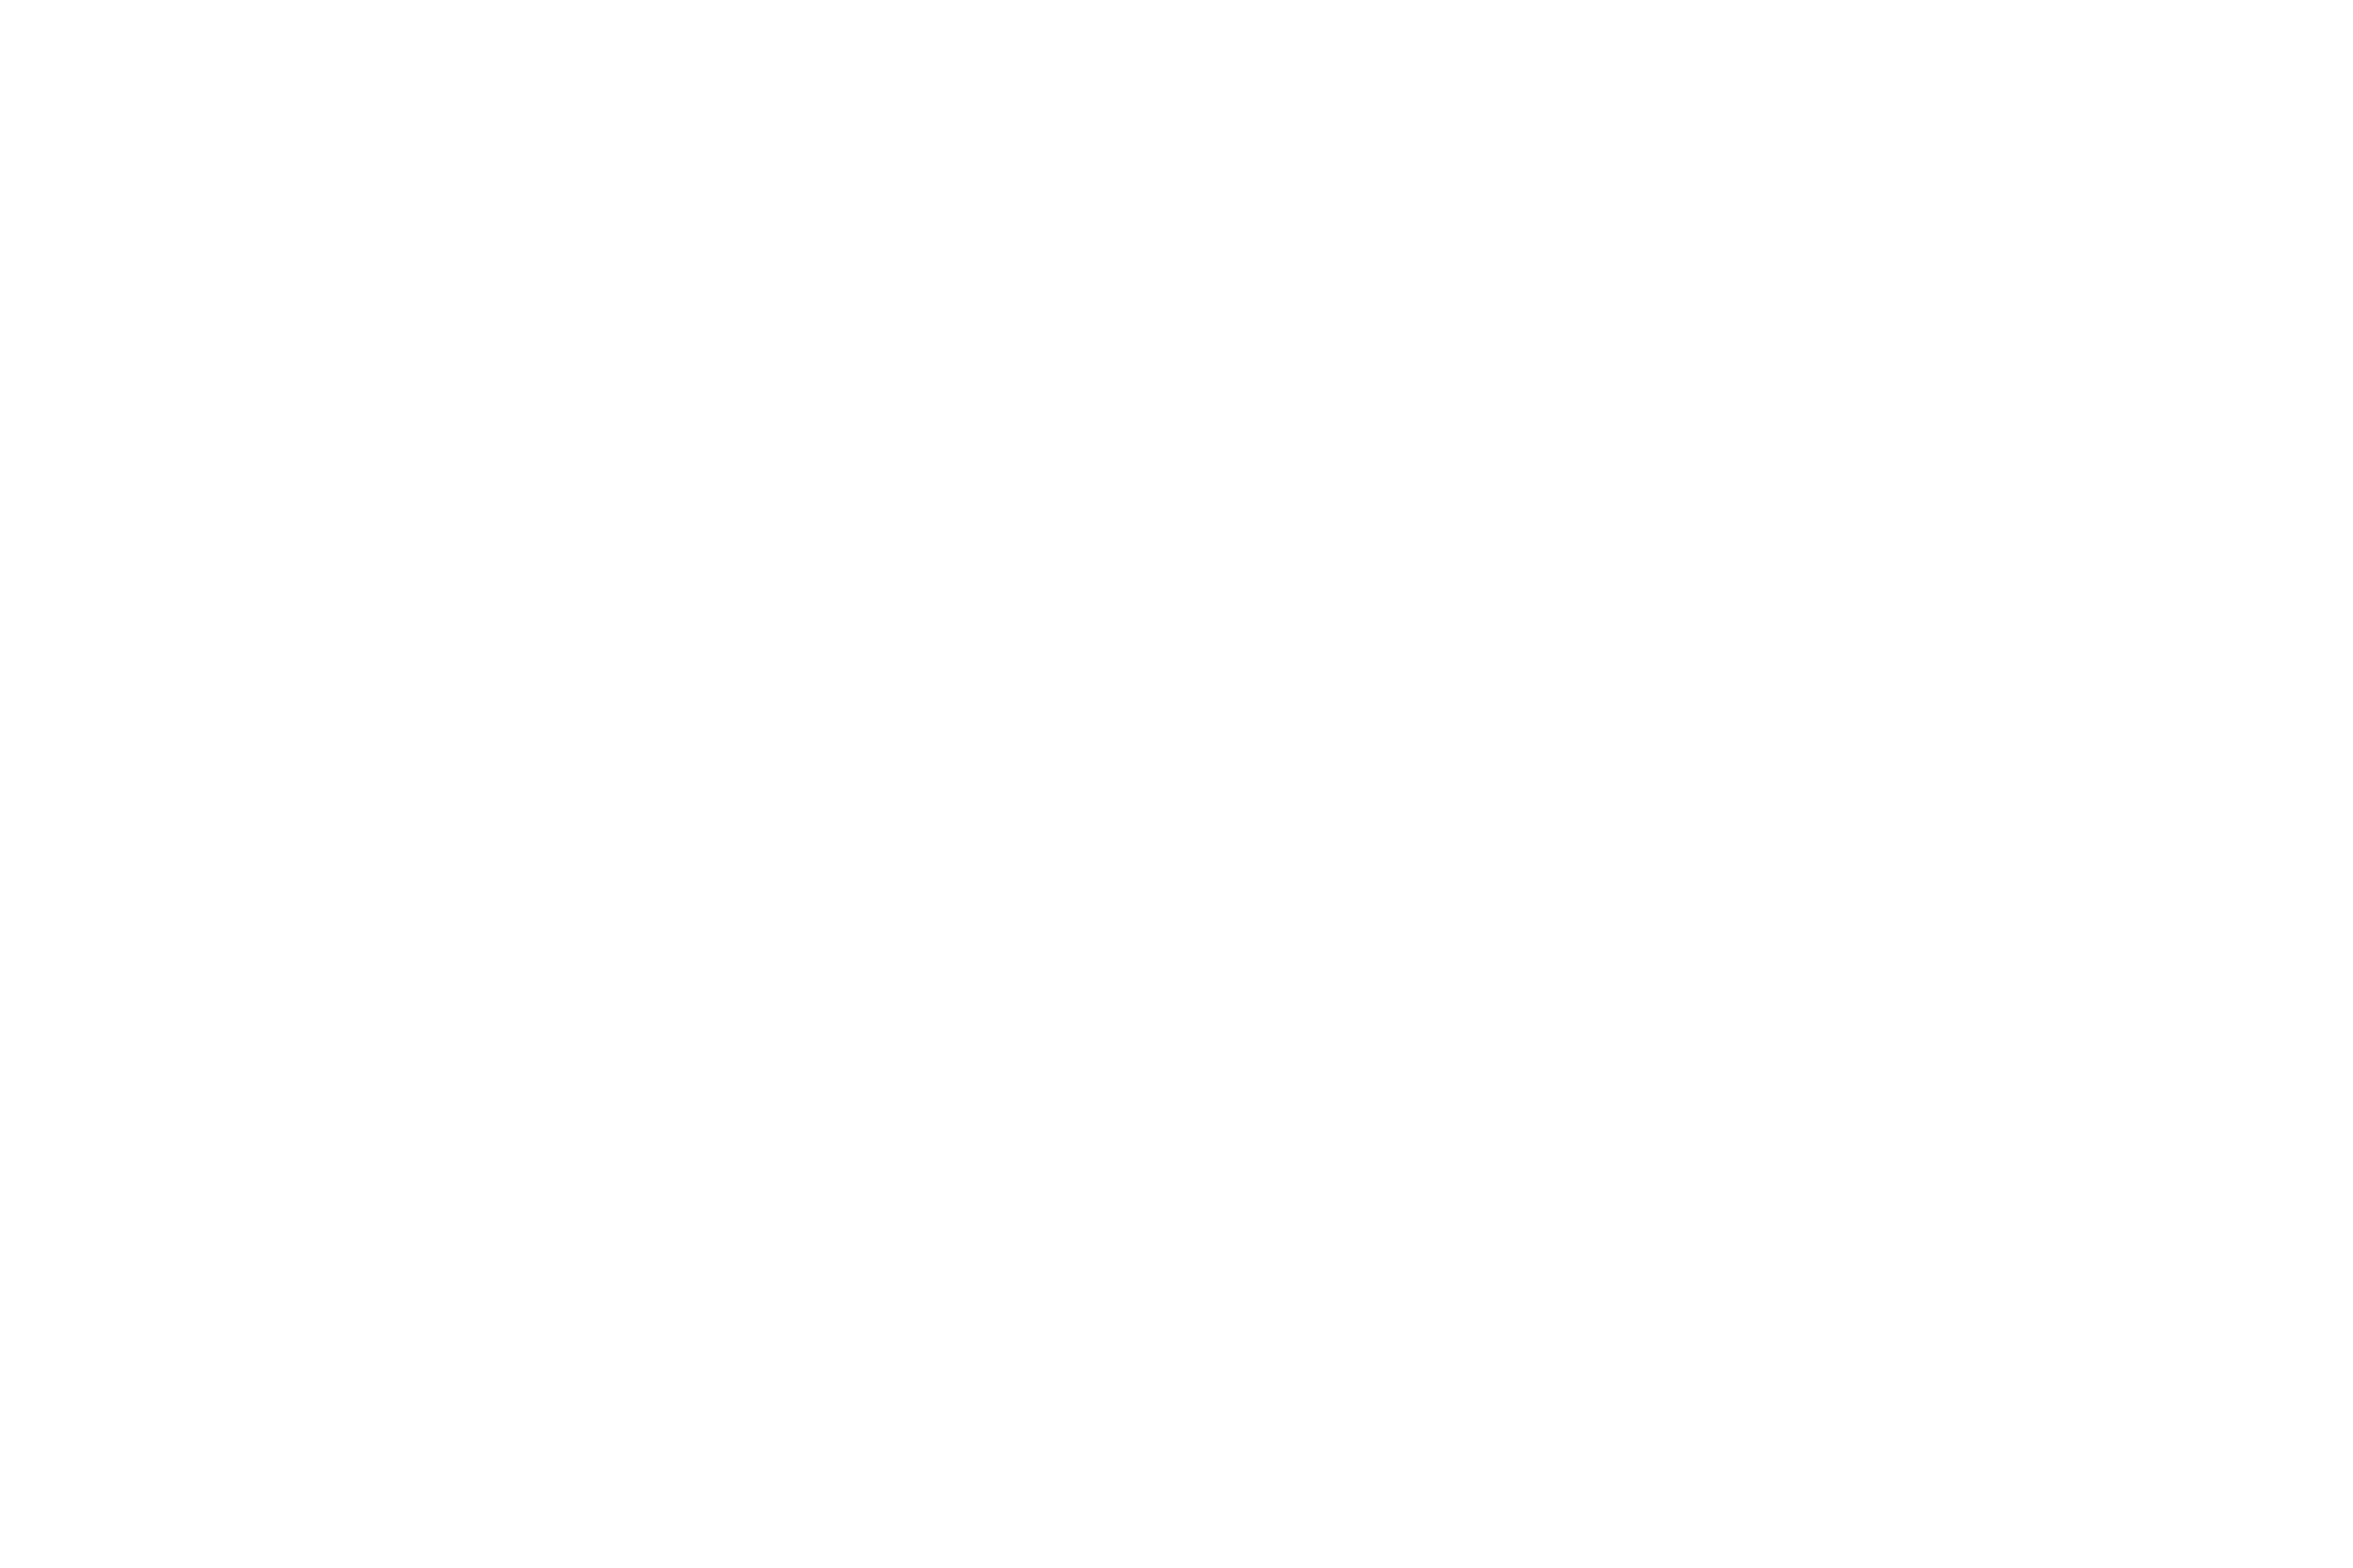
line, product